British Rail Class 802

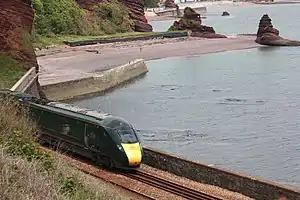
Great Western Railway Class 802 passes through Shell Cove at Dawlish

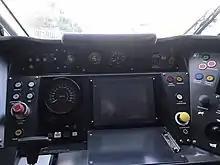

During 2017, GWR took delivery of 22 five-car and 14 nine-car sets. This was an increase from the 29 sets that had been initially ordered in 2015. In August 2017, main-line testing of the Class 802 commenced in Somerset. They were due to be introduced on 16 July 2018. On 17 August 2018, a demonstration run for invited guests from Penzance to Exeter St Davids was conducted.